Deccan Traps

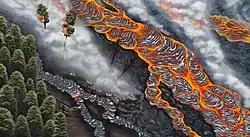
Paleoart of the Deccan trap during the Late Cretaceous

The Deccan Traps are famous for the beds of fossils that have been found between layers of lava. Particularly well-known species include the frog "Oxyglossus pusillus" (Owen) of the Eocene of India and the toothed frog "Indobatrachus", an early lineage of modern frogs, which is now placed in the Australian family Myobatrachidae. The Infratrappean Beds (Lameta Formation) and Intertrappean Beds also contain fossil freshwater molluscs.